Christian Ledesma

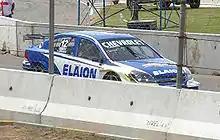
Ledesma driving a Chevrolet at the opening round of the 2010 TC 2000 season in Punta del Este, Uruguay

His debut in TC 2000 was in the second race of 2003 season. That first year he got two wins, Bahía Blanca and Río Cuarto, and one third place at Mar del Plata.